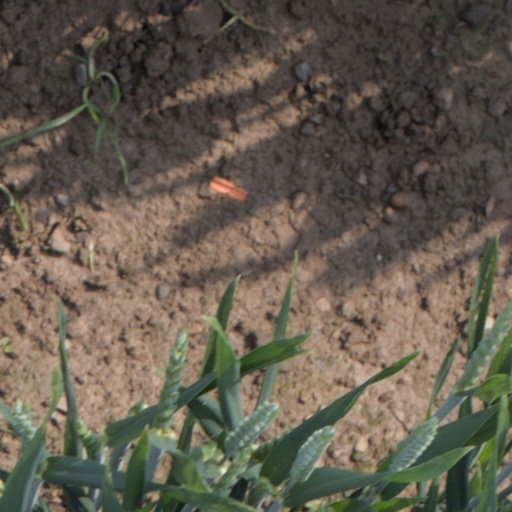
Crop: wheat